Describe the emotion expressed in this image:  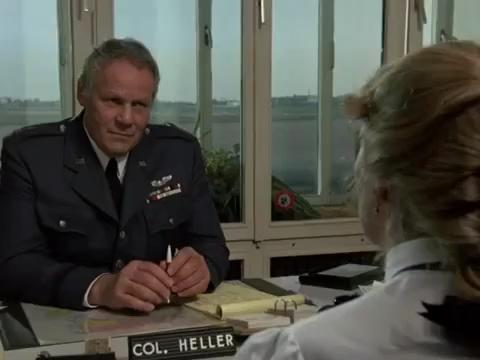
This person displays Suffering, valence and arousal with low intensity.